Eudokia Ingerina

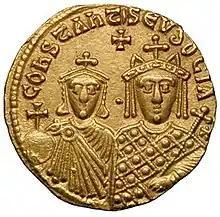
Gold "solidus" of Eudokia and Constantine, Basil's firstborn son with first wife, Maria

Eudokia (or Eudocia) Ingerina (c. 840 – c. 882) was a Byzantine empress as the wife of the Byzantine emperor Basil I, the mistress of his predecessor Michael III, and the mother of emperors Leo VI and Alexander, as well as the mother of Patriarch Stephen I of Constantinople.